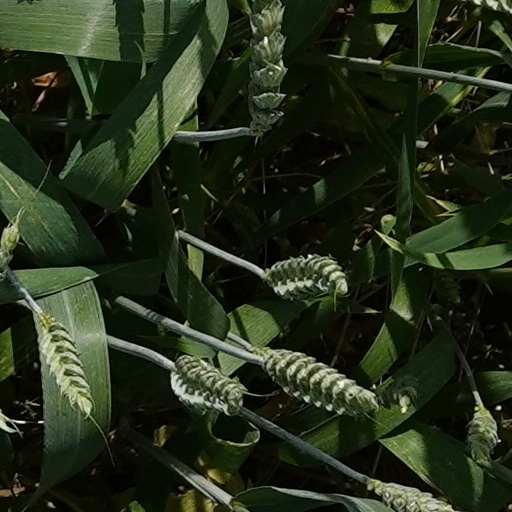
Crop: wheat